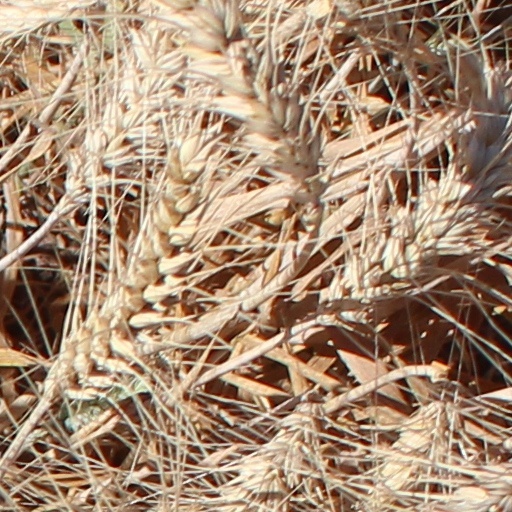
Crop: wheat